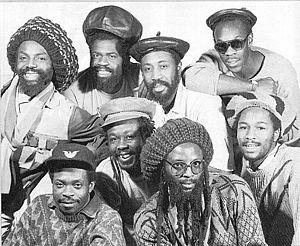
Black Roots est un groupe de reggae roots, formé en 1979. Le groupe compte huit membres, jamaïcains d'origine, qui sont arrivés en Angleterre dès leur plus jeune âge. Ils se sont séparés en 1993. Le groupe s'est reformé en 2011 et tourne en concert depuis.